Kigo

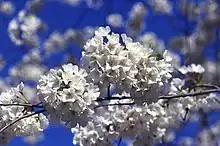
Cherry blossoms ("sakura"), often simply called blossoms are a common spring kigo.

A is a word or phrase associated with a particular season, used in traditional forms of Japanese poetry. Kigo are used in the collaborative linked-verse forms renga and renku, as well as in haiku, to indicate the season referred to in the stanza. They are valuable in providing economy of expression.